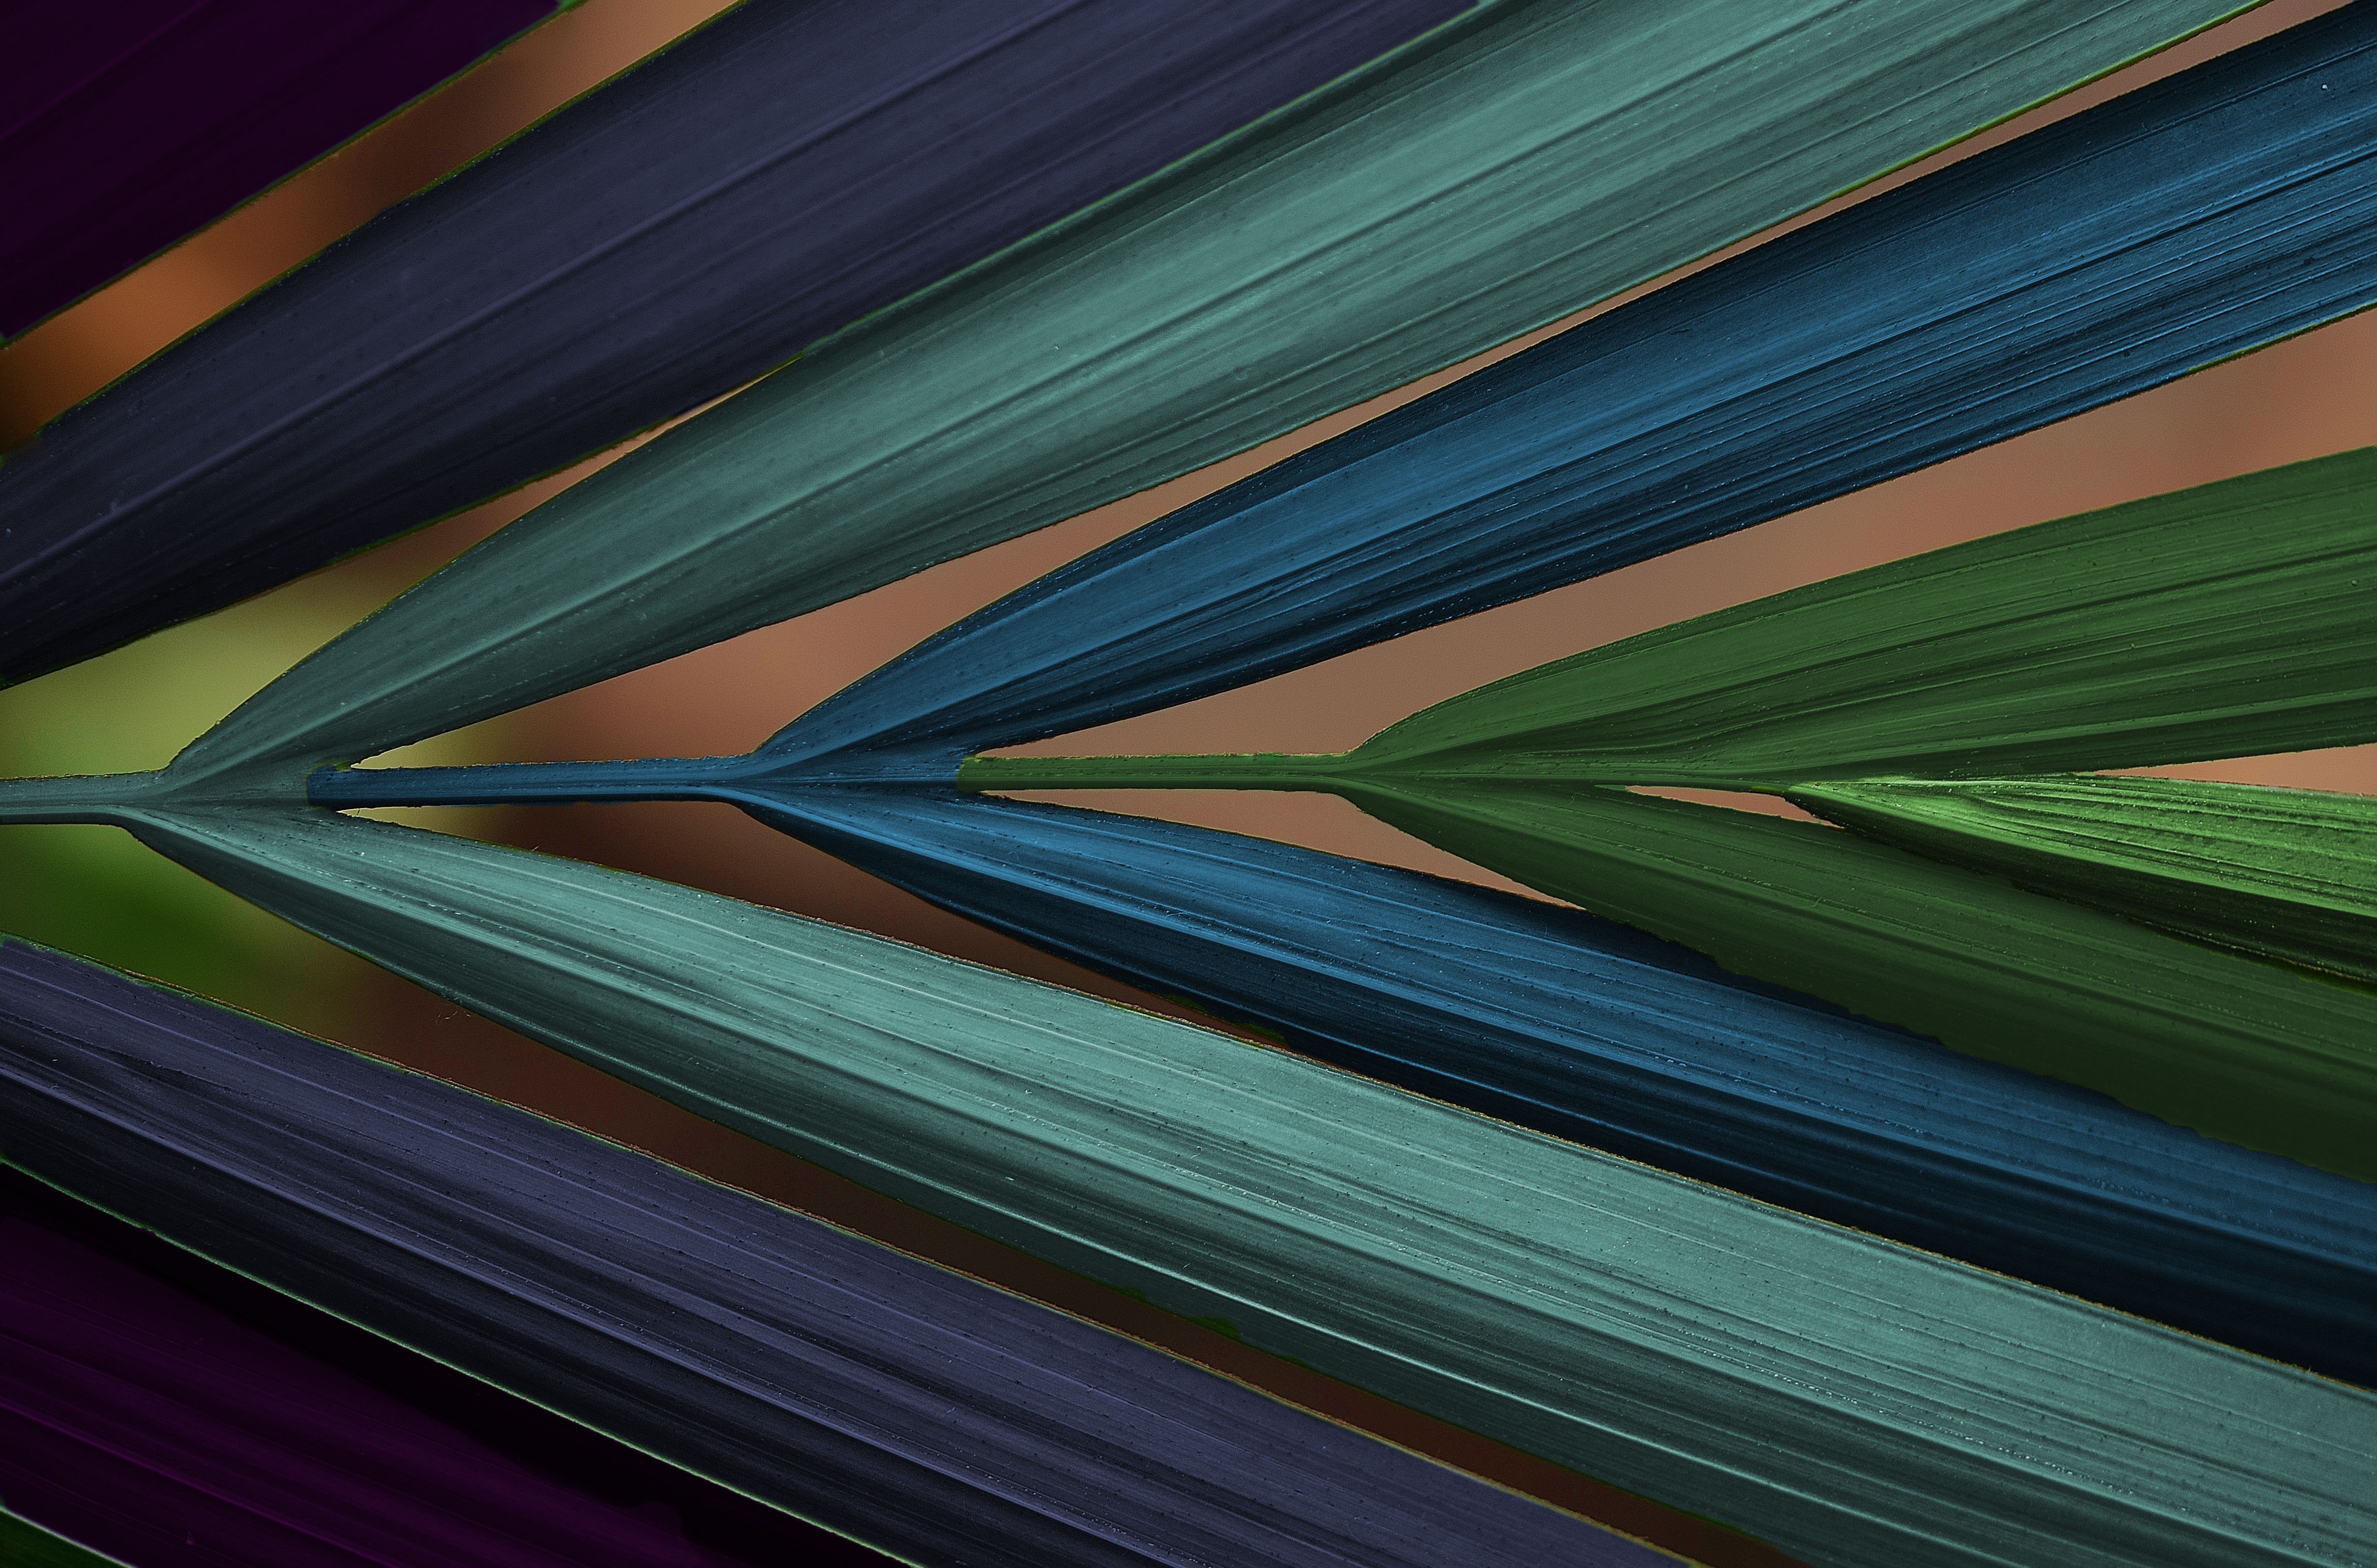
nature, light, plant, wood, sunlight, leaf, flower, line, green, color, macro, blue, colorful, leaves, background, shape, screenshot, plant leaves